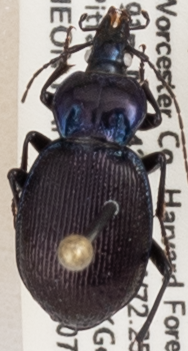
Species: Sphaeroderus stenostomus lecontei
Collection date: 2019-07-02
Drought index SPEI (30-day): -0.26
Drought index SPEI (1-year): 2.09
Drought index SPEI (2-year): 2.09